Transformers: Dark of the Moon

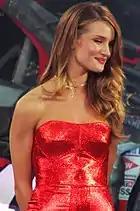
A blonde woman wearing a red dress and a gold necklace. Stones and a car can be seen behind her.

Filming was delayed on September 2, 2010, when an extra was seriously injured during a stunt in Hammond, Indiana. Due to a failed weld, a steel cable snapped from a car being towed and hit the extra's car, damaging her skull. The extra, identified as Gabriela Cedillo, had to undergo brain surgery. The injury has left her permanently brain-damaged, paralyzed on her left side and her left eye stitched shut. Paramount admitted responsibility for the accident and covered all of Cedillo's medical costs. Nevertheless, Cedillo's family filed a lawsuit on October 5, citing seven counts of negligence against Paramount, and several other defendants (not including Bay), with total damages sought in excess of $350,000. Cedillo's attorney, Todd Smith, said, "This was an attractive 24-year-old girl who had dreams and aspirations involving acting, and this kind of injury may well have a serious impact on her dreams." The filed complaint reads that "Cedillo has endured and will in the future endure pain and suffering; has become disfigured and disabled; has suffered a loss of the enjoyment of a normal life; has been damaged in her capacity to earn a living; has incurred and will in the future incur expenses for medical services, all of which are permanent in nature." In response to the suit, Paramount released the following statement: "We are all terribly sorry that this accident occurred. Our thoughts, prayers and best wishes are with Gabriela, her family and loved ones. The production will continue to provide all the help we can to Gabriela and her family during this difficult time." In May 2012, it was revealed that an $18 million settlement had been reached between Paramount and the Cedillo family. Indiana OSHA's investigation was criticised.